Connie Mack

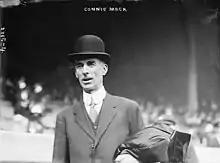
Connie Mack in 1911

Mack's last three seasons in the National League were as a player-manager with the Pittsburgh Pirates from 1894 to 1896, with a 149–134 (.527) record. Fired on September 21, 1896, he retired as a full-time player and accepted a deal from Henry Killilea to act as manager and occasional backup catcher for the minor league Milwaukee Brewers (the modern-day Baltimore Orioles). He agreed to a salary of $3,000 and 25% of the club. He managed the Brewers for four seasons from 1897 to 1900, their best year coming in 1900, when they finished second, behind the Chicago White Stockings. It was in Milwaukee that he first signed pitcher Rube Waddell, who would follow him to the big leagues.